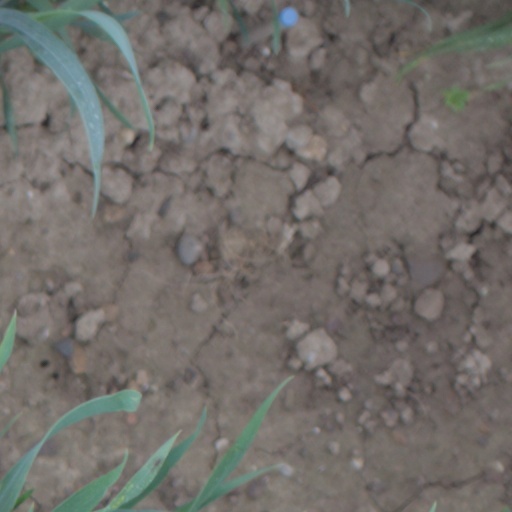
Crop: wheat